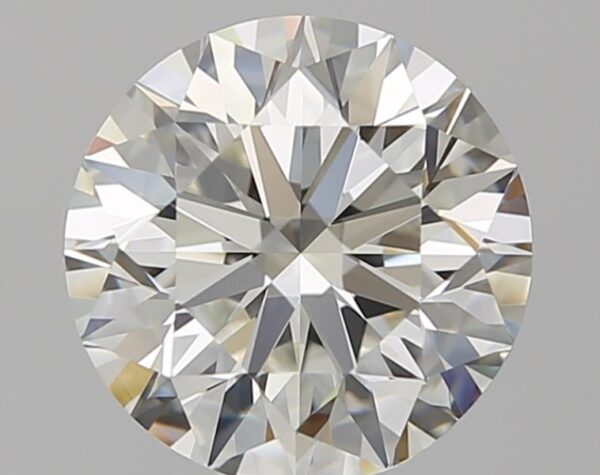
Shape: round
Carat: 2
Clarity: VVS1
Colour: J
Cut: EX
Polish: EX
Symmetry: EX
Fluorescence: F
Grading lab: GIA
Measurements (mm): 7.99 x 8.05 x 5.03